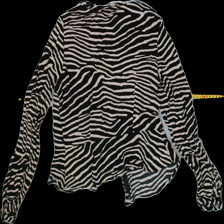
View: back
Type: Blouse
Category: Ladies
Brand: H&M
Colors: Black, White
Material: 100%viscose
Pattern: Animal print
Size: 34
Trend: No trend
Stains: No
Price range: <50
Recommended usage: Export